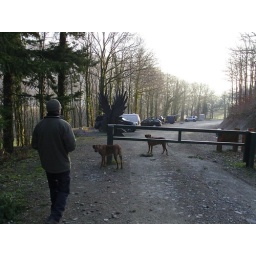
my man in the hat with the dogs